Question: Please indicate a possible affordance area of the bench that can be used for sitting
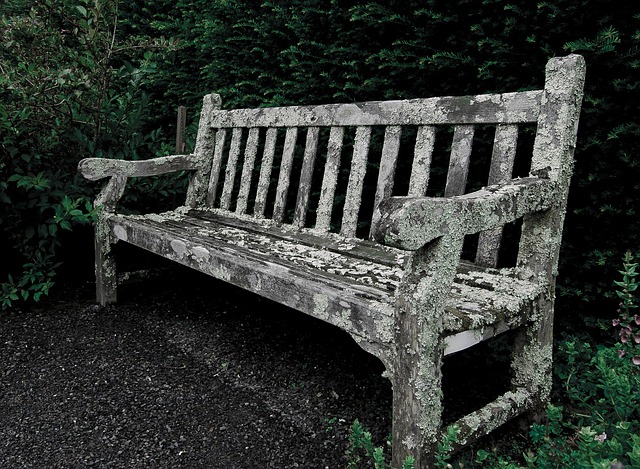
Answer: [104.5, 205, 534.5, 350]